Strausberg station

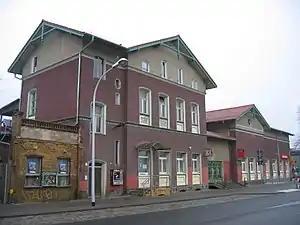
Station building

Strausberg is the main railway station for the city of Strausberg in Brandenburg. It is served by the S-Bahn line .